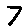
Label: 7